The Snow Queen

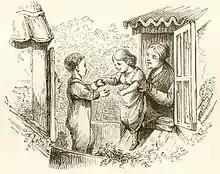
Vilhelm Pedersen illustration

Years later, a little boy Kai (often spelled "Kay" or "Kaj" in translations) and a little girl Gerda live next door to each other in the garrets of buildings with adjoining roofs in a large city. They could get from one's home to the other's just by stepping over the gutters of each building. The two families grow vegetables and roses in window boxes placed on the gutters. Gerda and Kai have a window box garden to play in, and they become devoted to each other as playmates, and as close as if they were siblings.